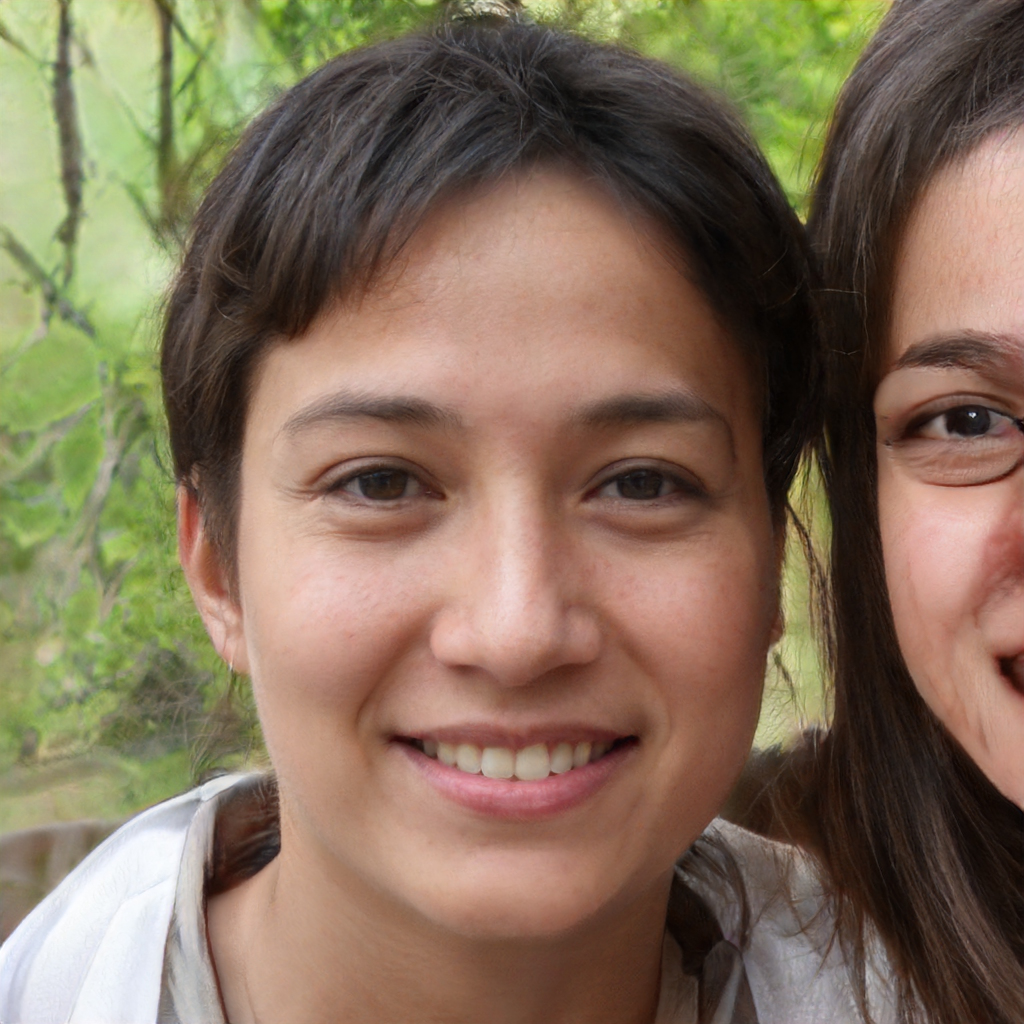
Label: Colored